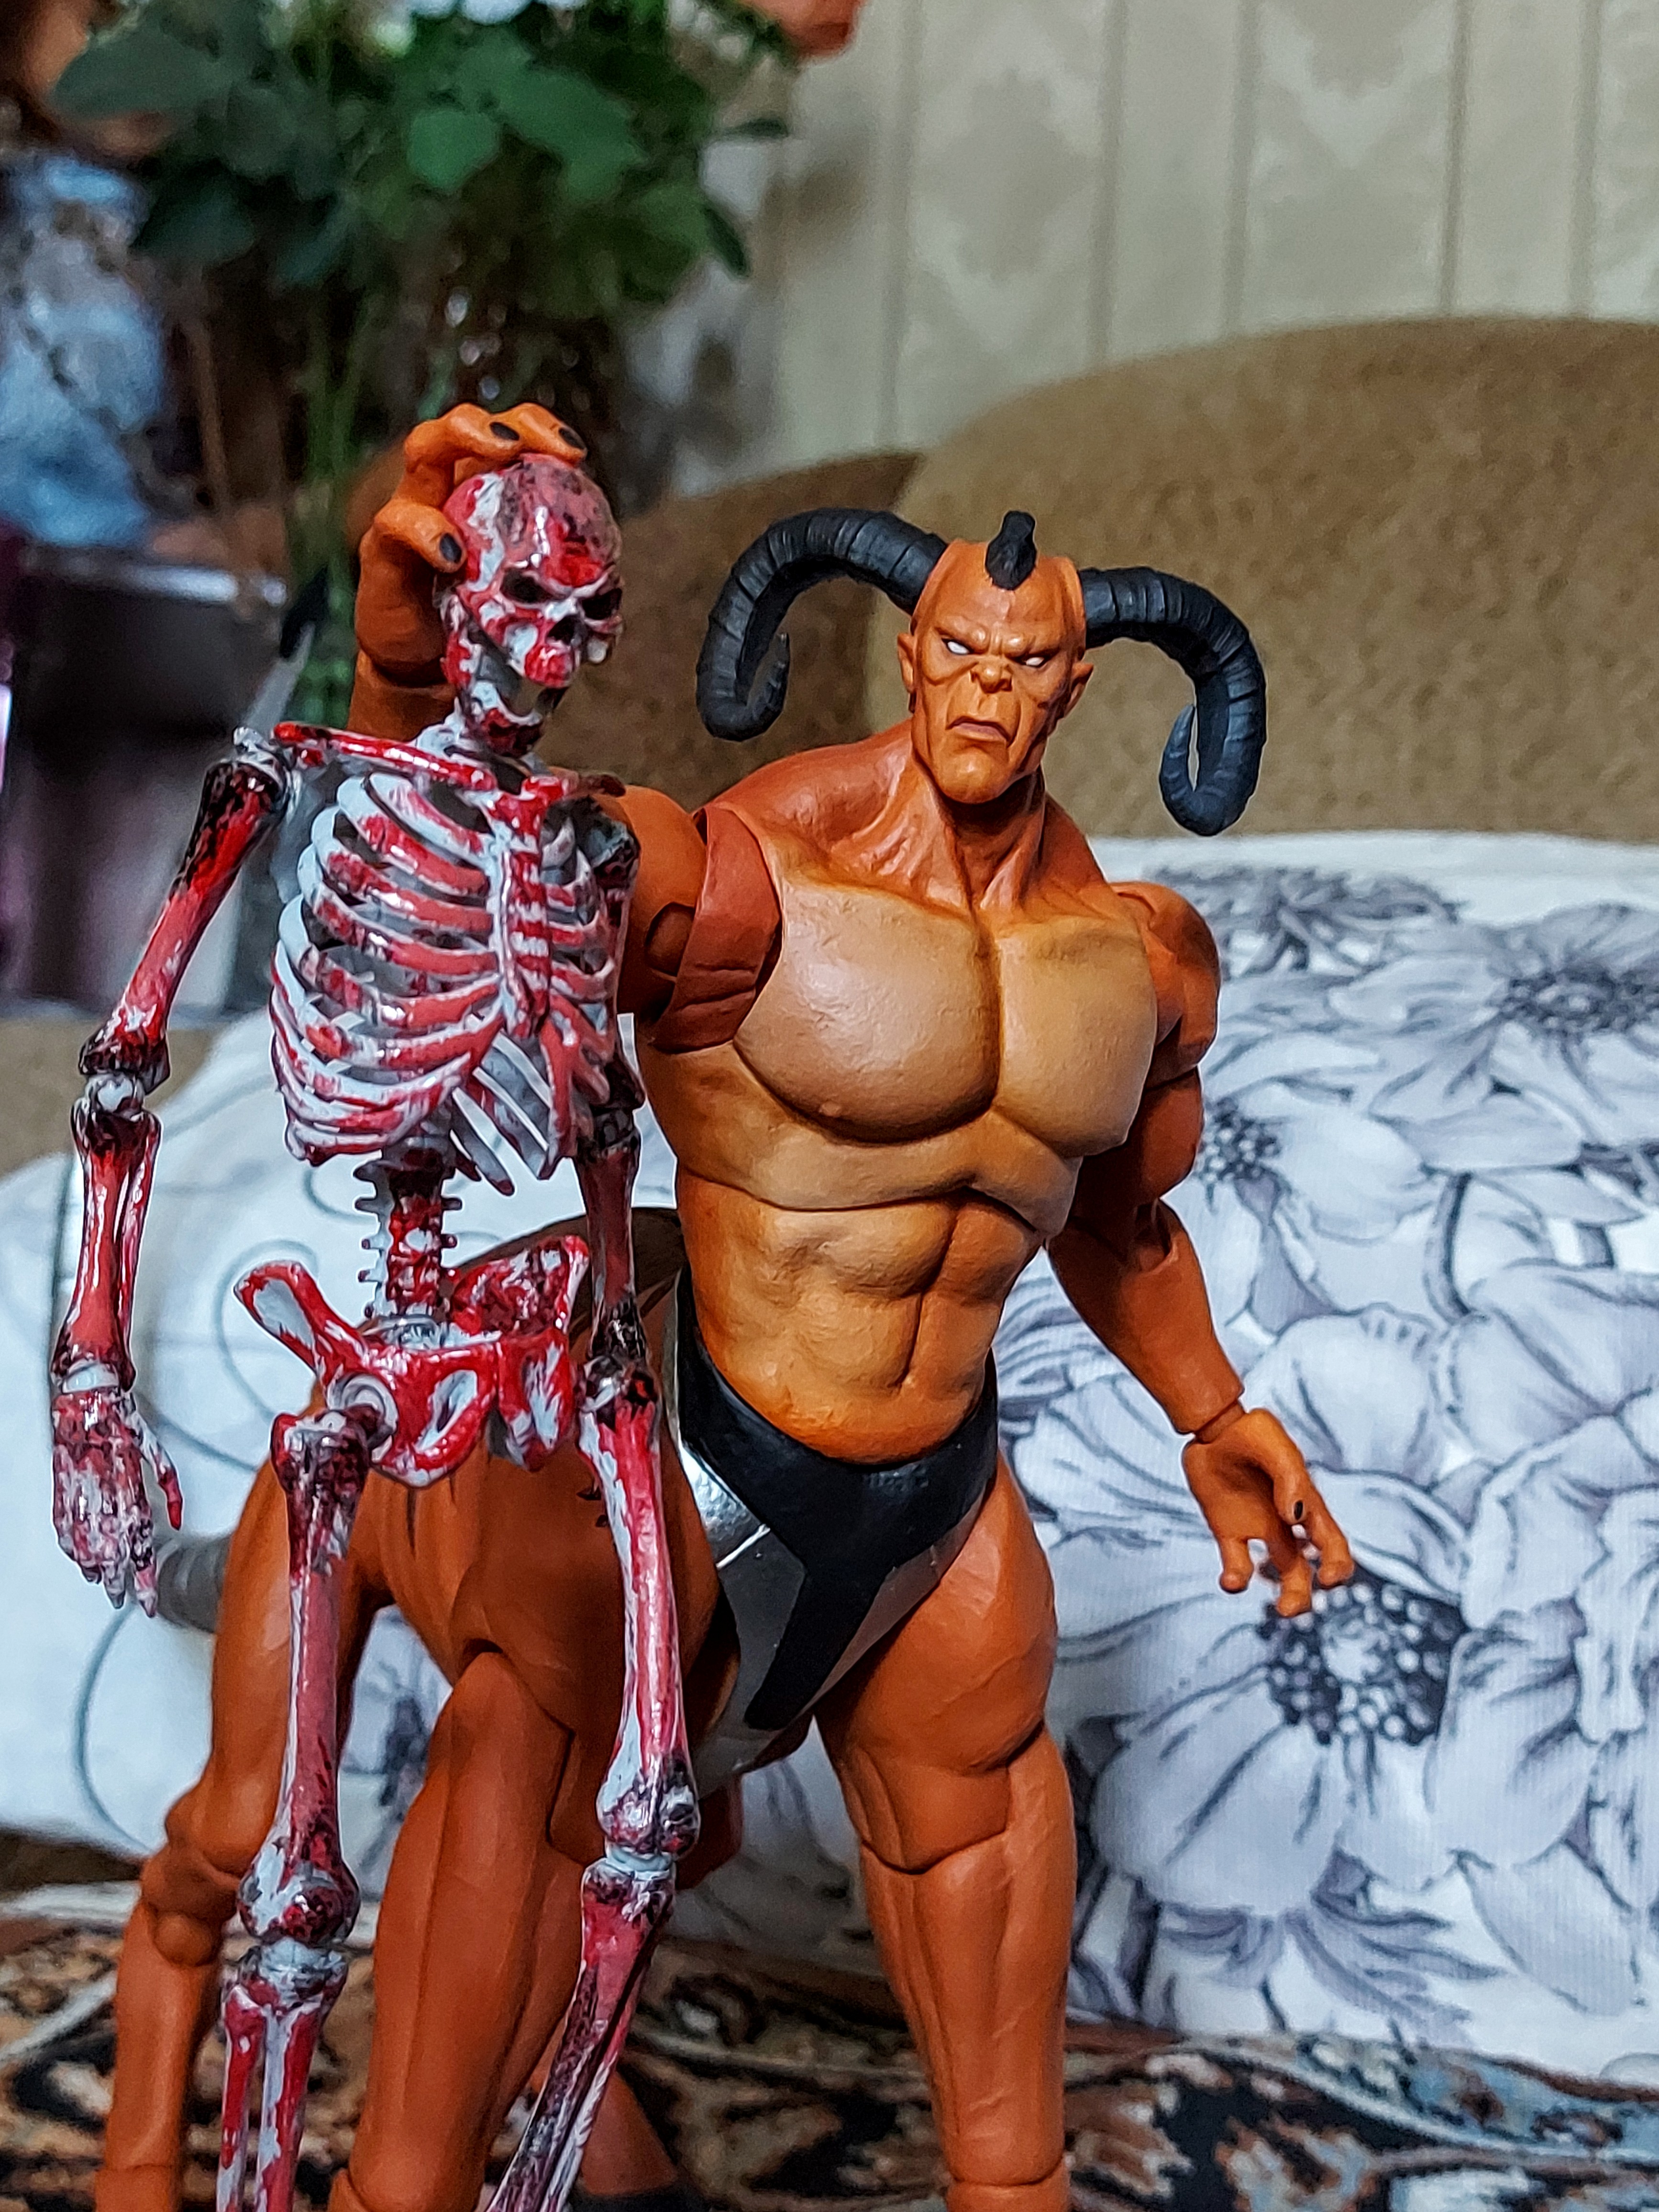
Shokan, storm, collectibles, warrior, fighter, action, figure, bodybuilder, shorts, muscle, bodybuilding, thigh, chest, hat, undergarment, underpants, Barechested, trunk, briefs, abdomen, fictional character, physical fitness, competition event, human leg, event, art, navel, toy, belt, action figure, competition, flesh, fiction, illustration, necklace, costume, contact sport, eyewear, superhero, performing arts, hero, festival, entertainment